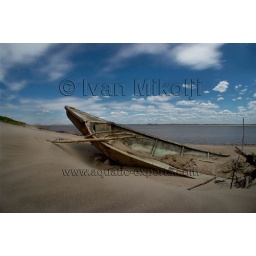
Buried boat in the sand on the Orinoco River.Sony Nex5 with a Sony fish eye converter